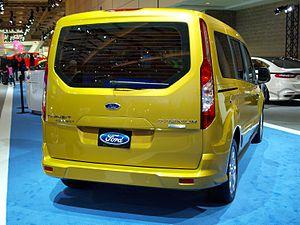
Le Ford Transit Connect est un véhicule utilitaire et ludospace de la marque Ford, lancé depuis mars 2003 en deux générations. Il remplace le Ford Courier et la version camionnette de la Ford Escort. Sa version civile s'appelle Tourneo Connect, destinée au transport de passagers.